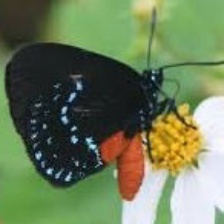
Species: ATALA
Butterfly family (ImageNet category): lycaenid_butterfly